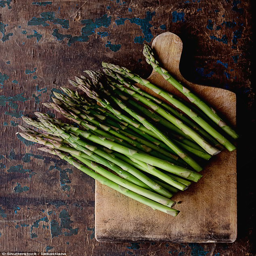
food was one of the named fruit and vegetables